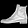
Label: Ankle boot